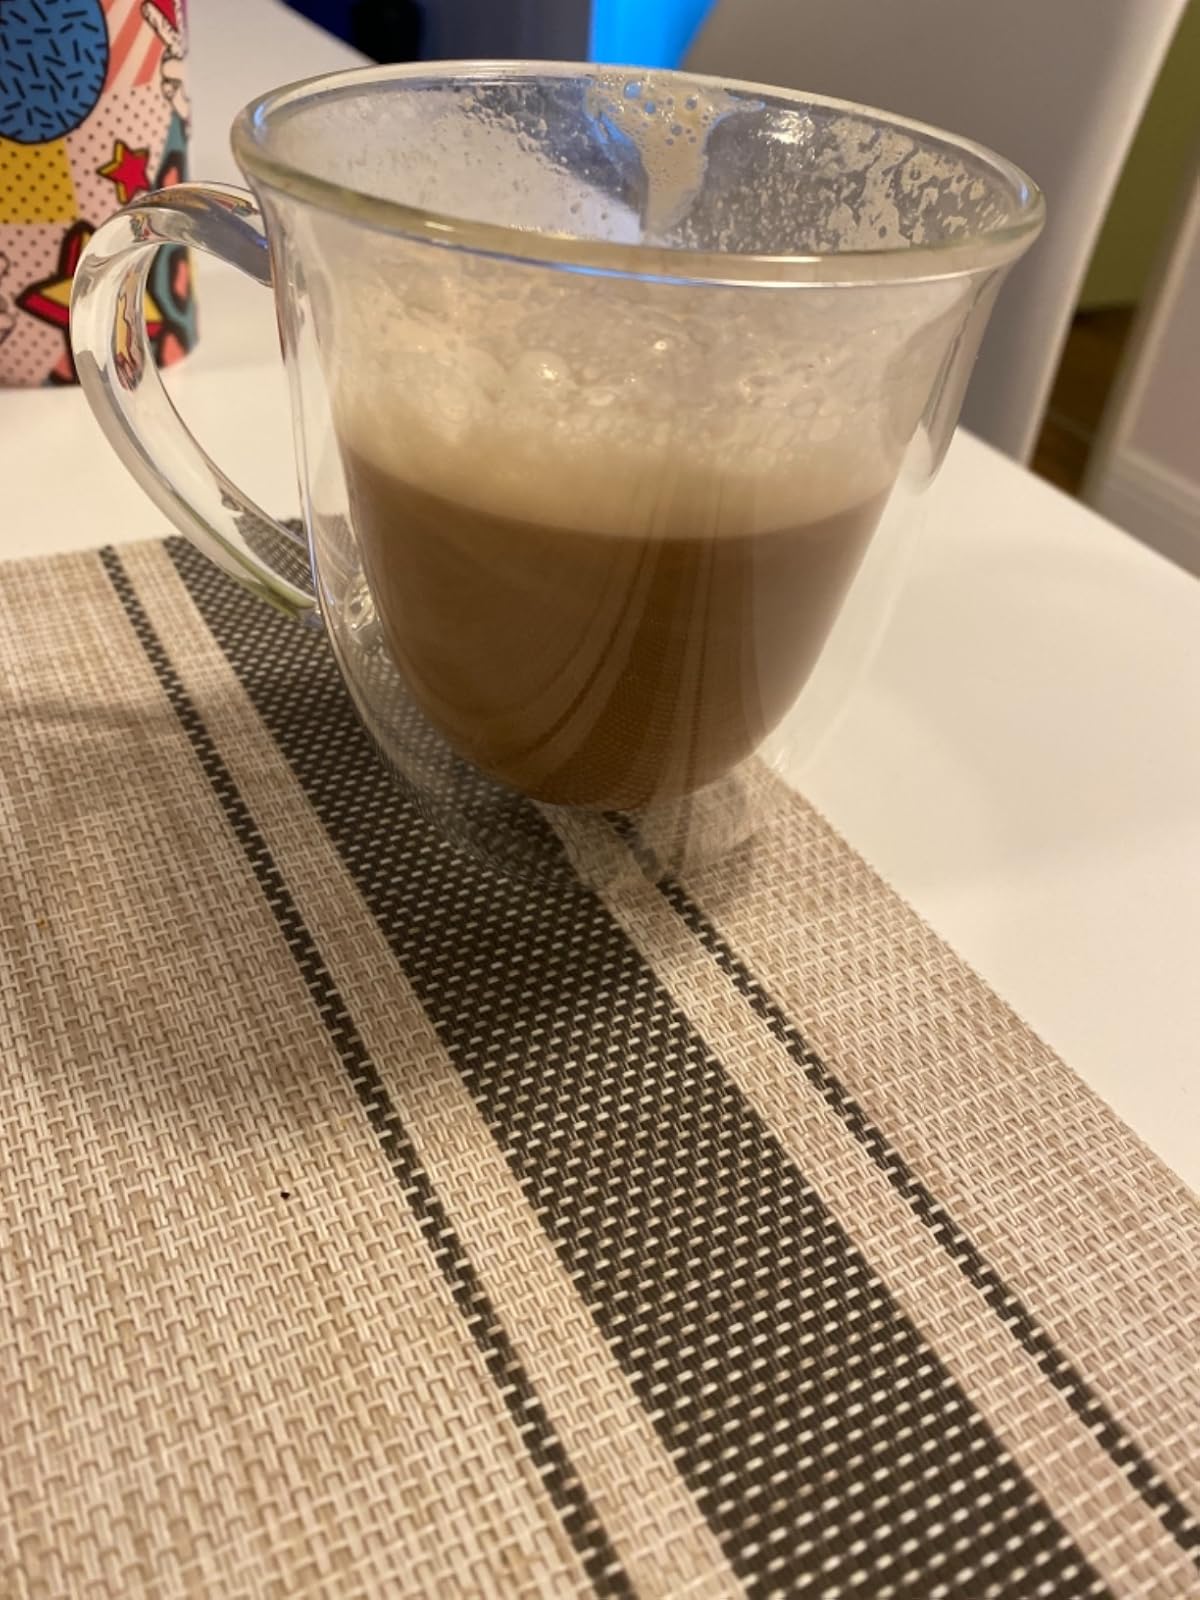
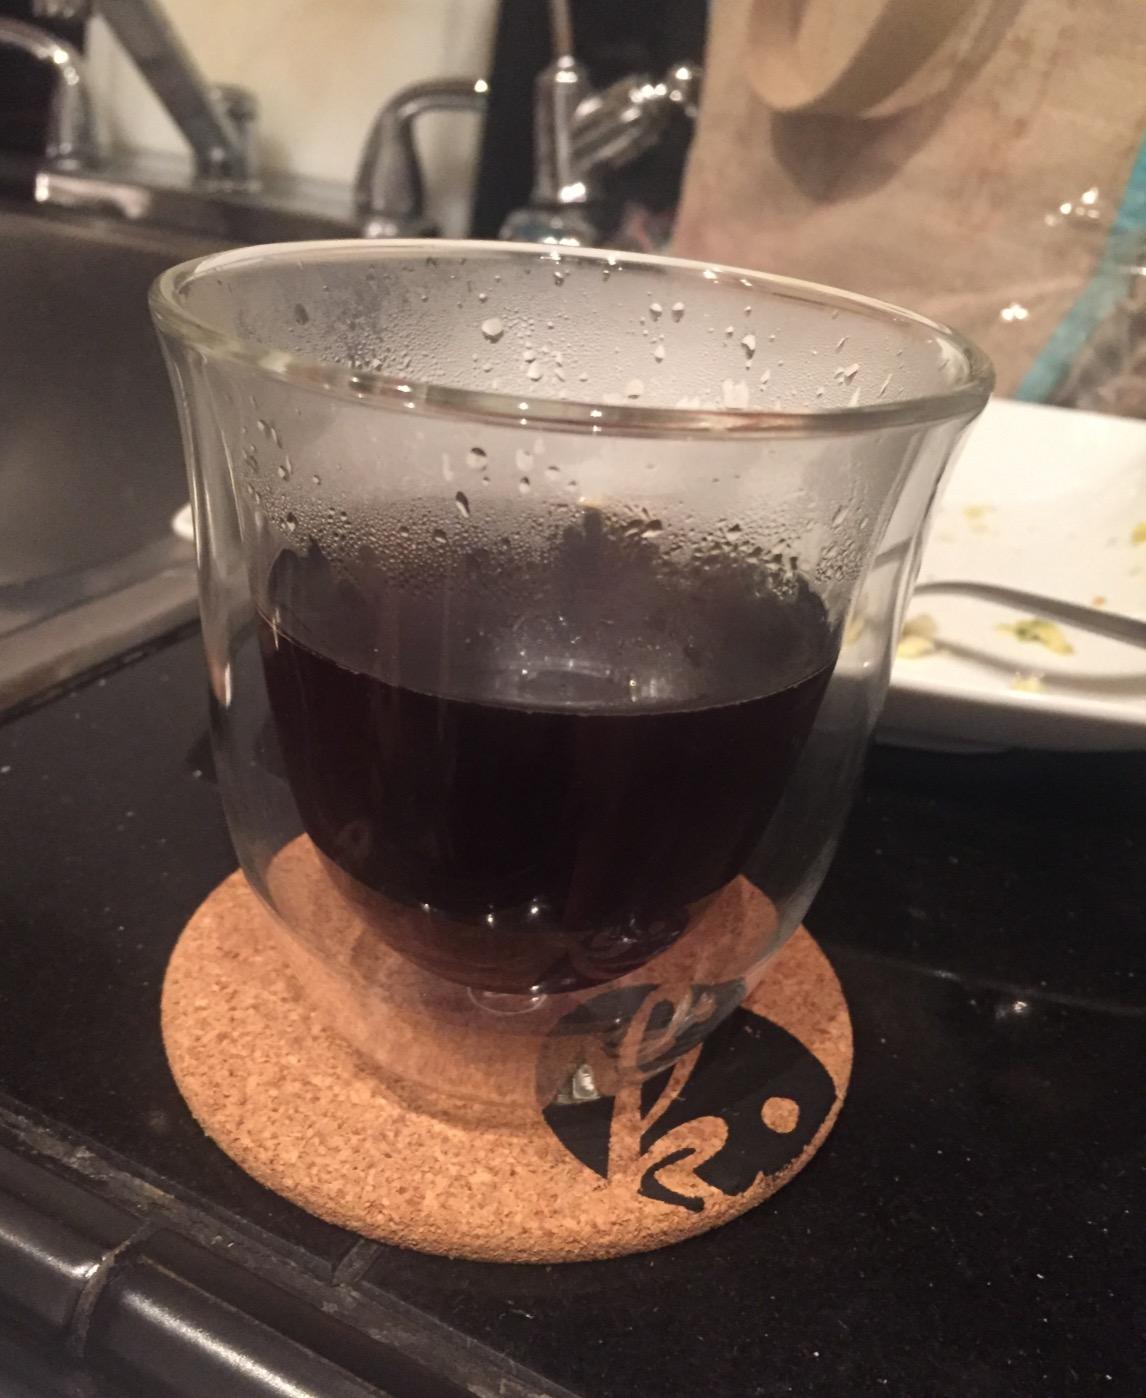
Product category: items_mug
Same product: no